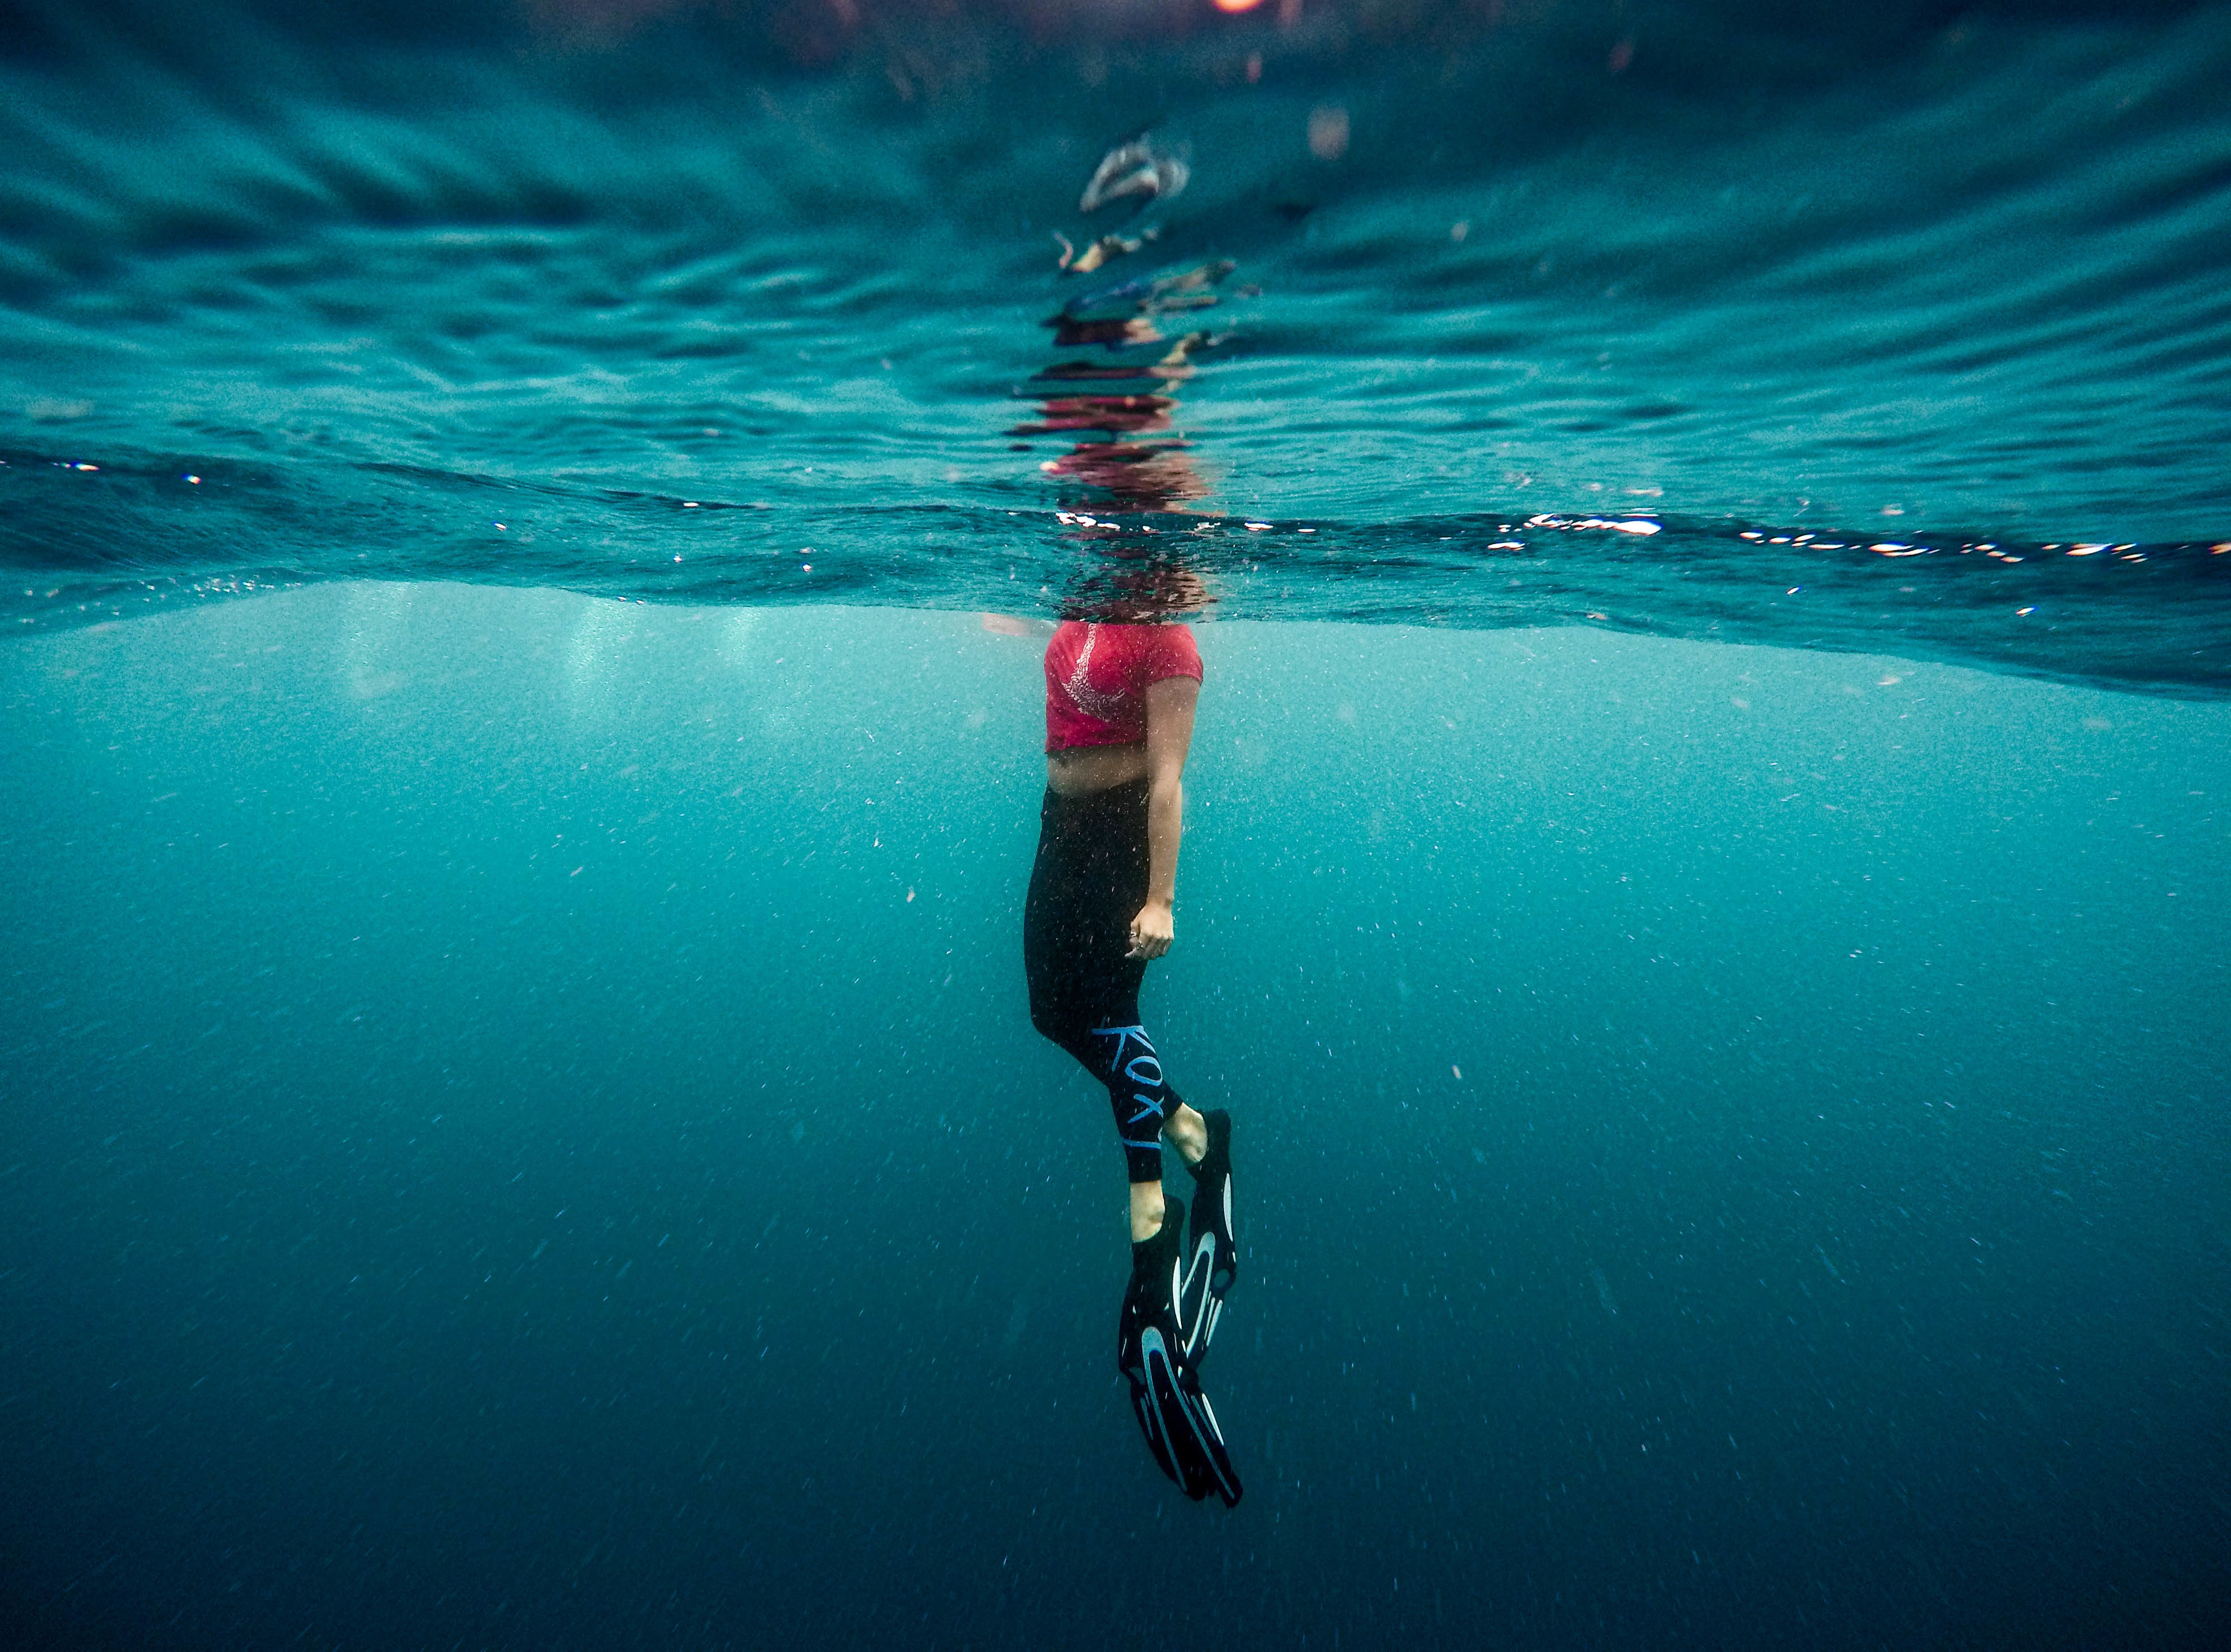
sea, water, ocean, person, recreation, diving, underwater, biology, blue, swimming, freediving, sports, water sport, outdoor recreation, marine biology, underwater diving